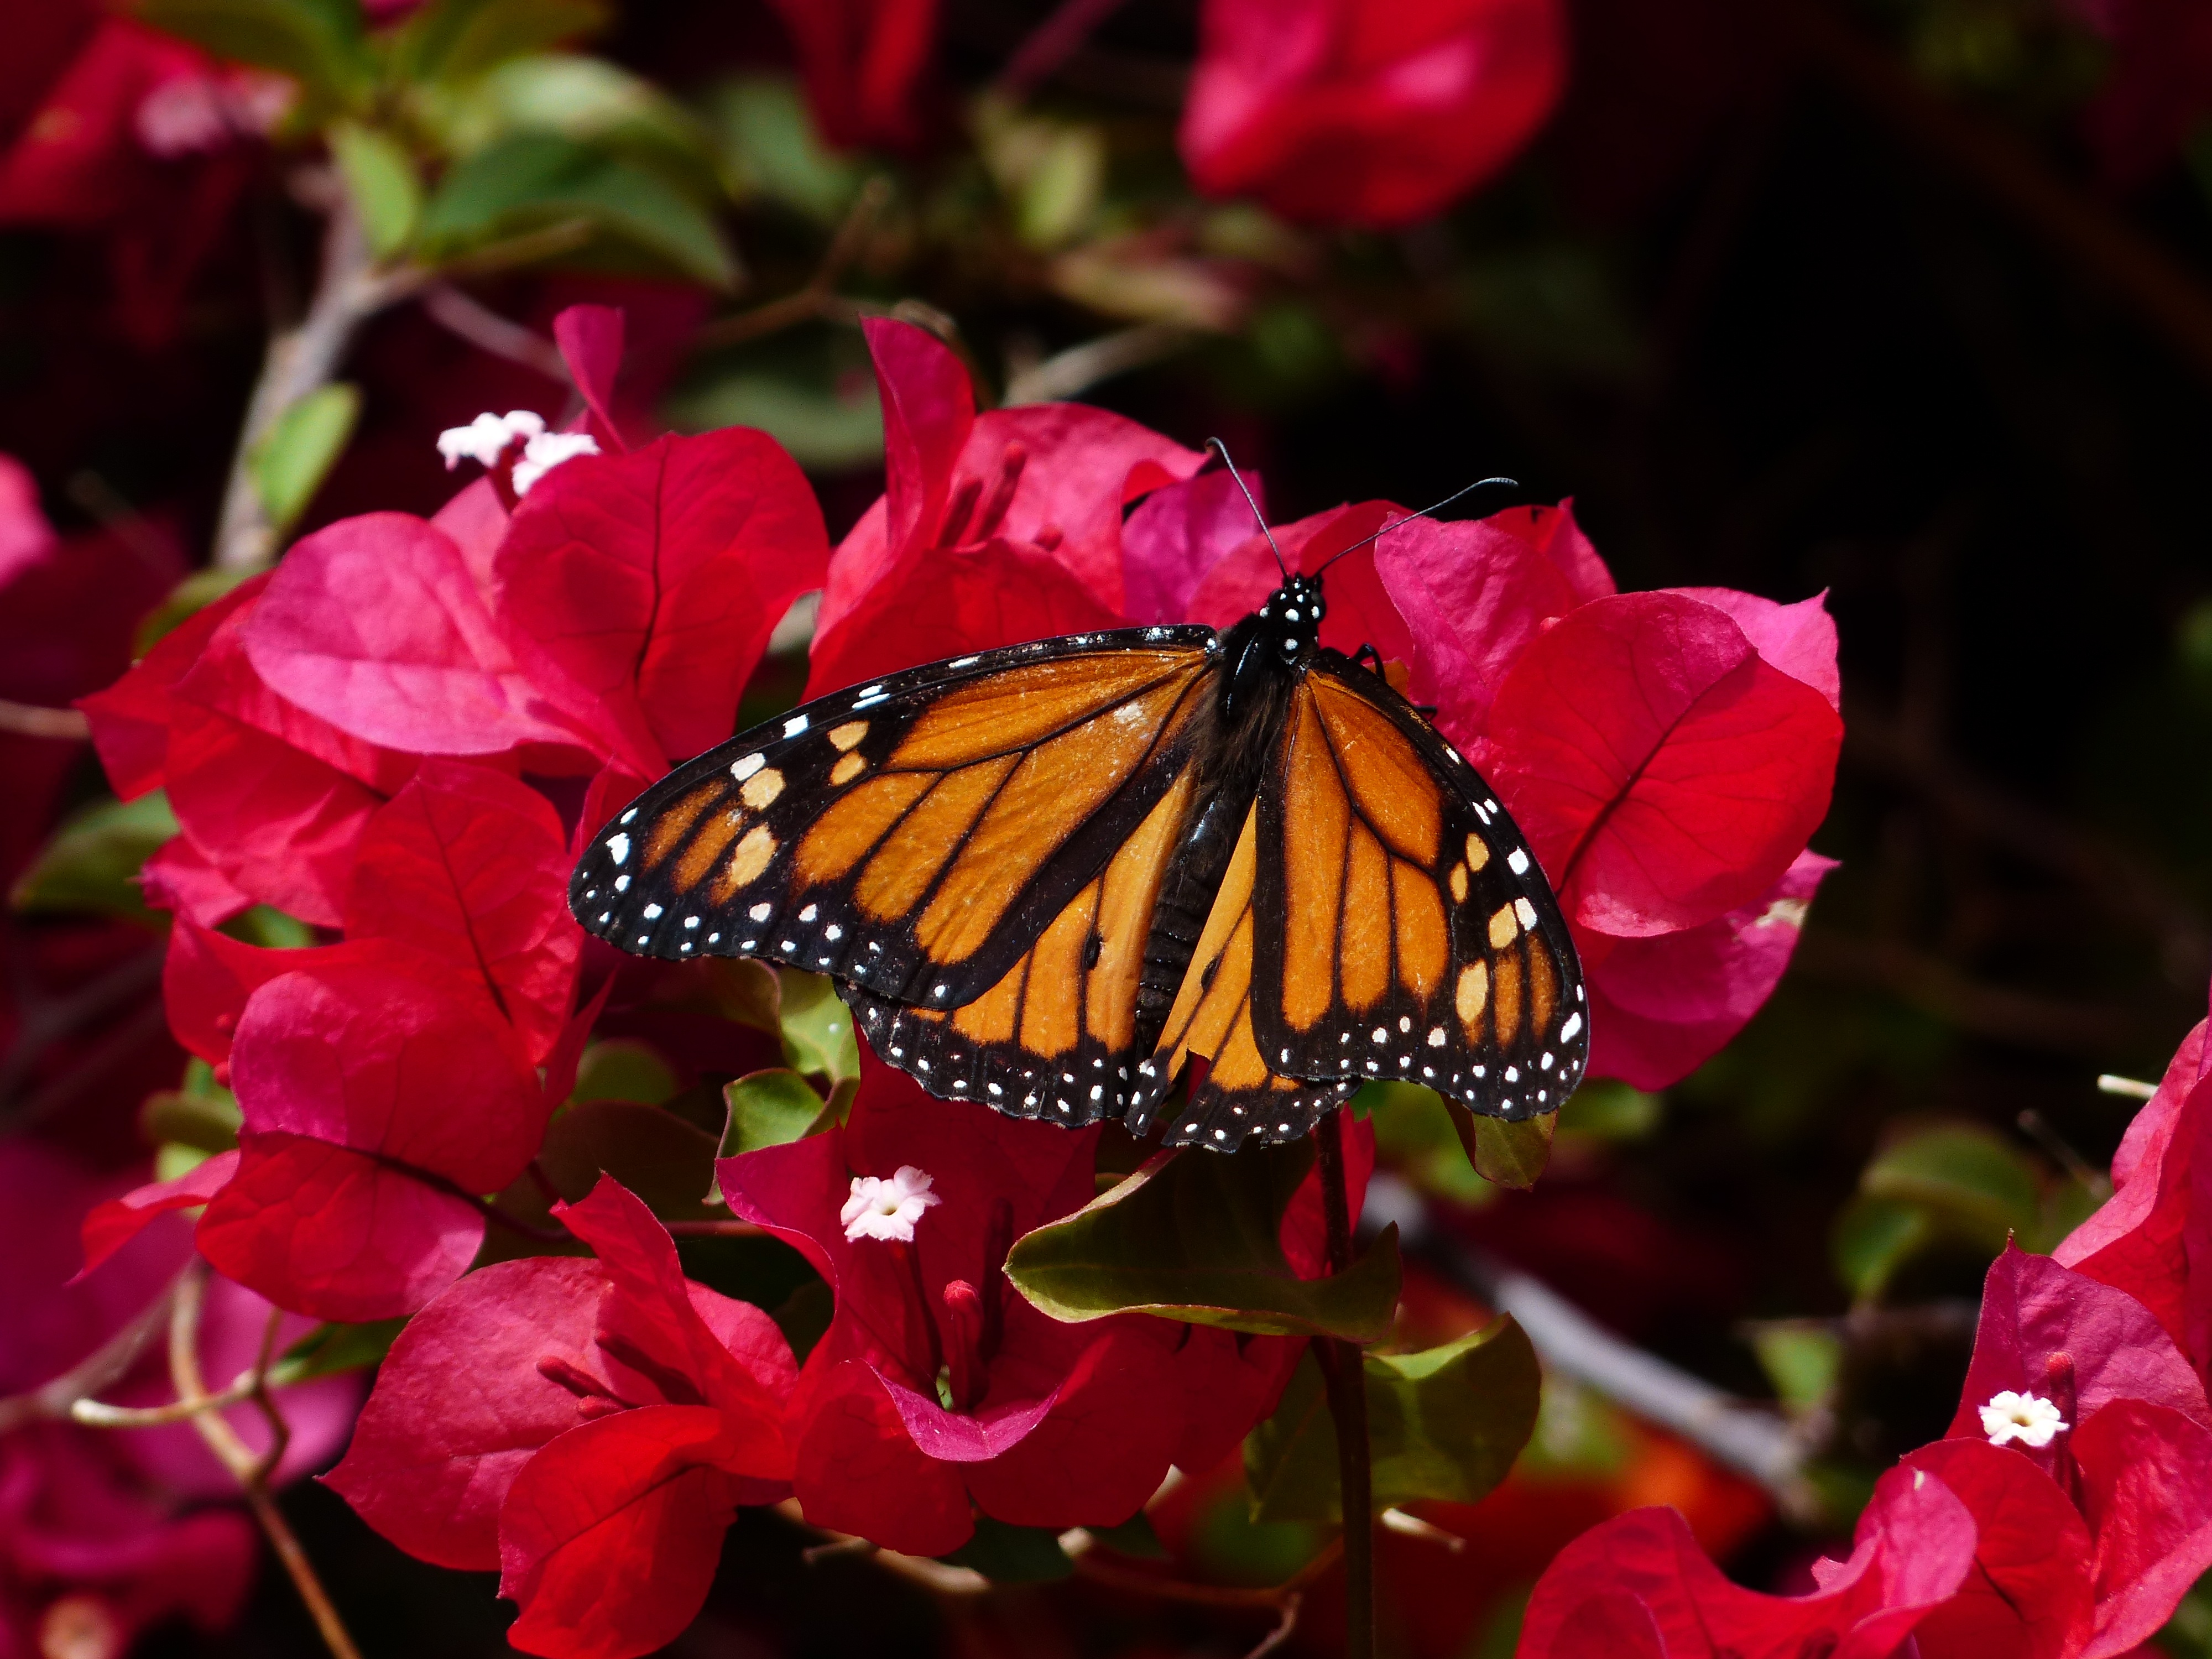
plant, leaf, flower, petal, bush, orange, red, color, insect, botany, climber, butterfly, black, colorful, flora, fauna, invertebrate, flowers, close up, monarch butterfly, bright, bougainvillea, butterflies, nectar, nymphalidae, macro photography, ornamental plant, arthropod, edelfalter, pollinator, intensive, triple flower, bougainville, walking butterfly, nyctaginaceae, four o clock plant, annual plant, bougainvillea glabra, moths and butterflies, danaus plexippus, kahle hook flower, american monarch